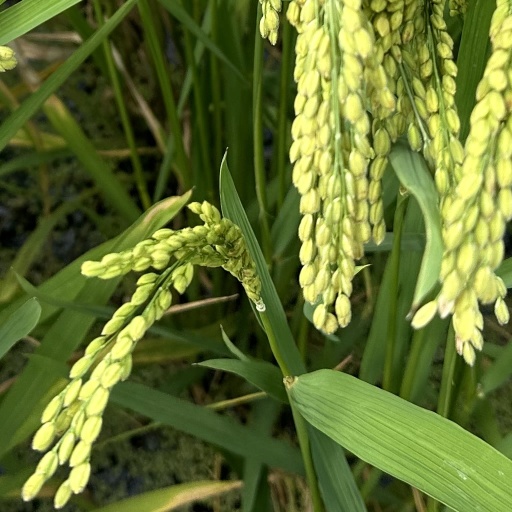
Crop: rice